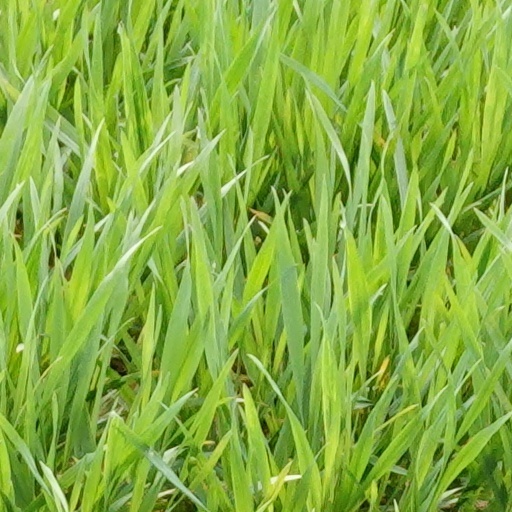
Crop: wheat